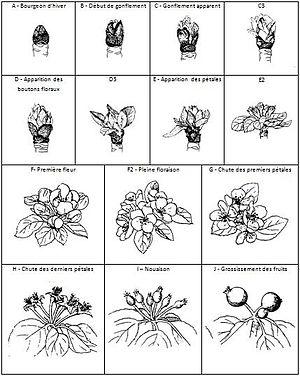
Les tavelures sont des maladies cryptogamiques provenant de divers champignons et affectant notamment les pommiers, pruniers, poiriers et oliviers. Elles altèrent aussi bien les feuilles que les fruits.
La pollinisation des pommiers est une des étapes essentielles qui permettent aux pommiers de produire des pommes. Une bonne pollinisation est donc nécessaire pour favoriser le rendement en quantité et en qualité.
La tavelure est avec la moniliose et l'oïdium une des principales affections fongiques du pommier. Elle est causée par un champignon ascomycète nommé Venturia inaequalis causant des lésions noires ou brunes à la surface des feuilles, des bourgeons ou des fruits et parfois même sur le bois. Les fruits et la partie inférieure des feuilles y sont spécialement sensibles.